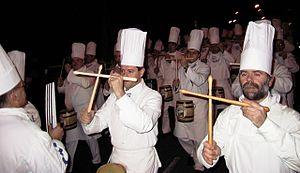
Fiesta de Interés Turístico Nacional est le nom honorifique donné aux événements et aux fêtes qui se déroulent en Espagne dans un intérêt plutôt touristique.
La tamborrada ou Danborrada de Saint-Sébastien.